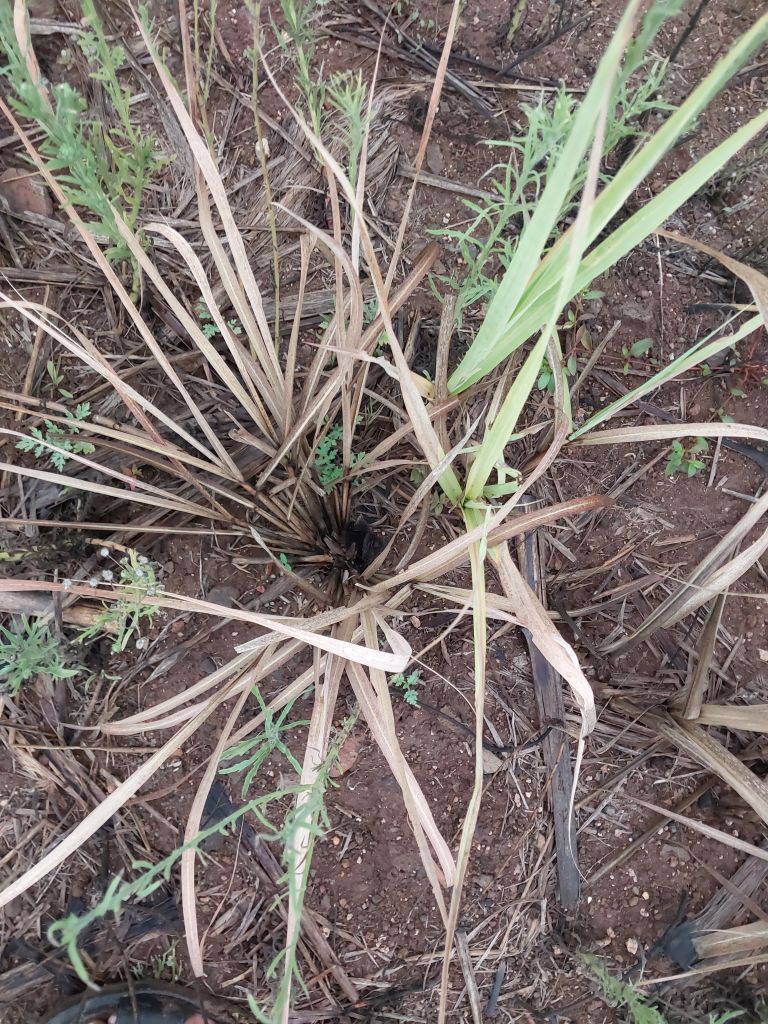
Label: Sett Rot